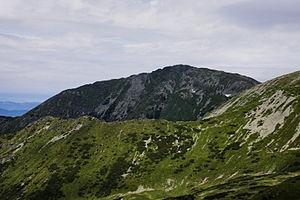
Le Parc national Rodna est une aire protégée située en Roumanie, dans le territoire administratif des comtés Bistriţa-Năsăud, Maramureş et Suceava. Il se trouve dans la zone montagneuse des Carpates et culmine à 2305 m au Pic Pietrosul.
Les parcs nationaux en Roumanie sont des zones naturelles régies par la Loi numéro 5 du 6 mars 2000 et la Décision du Gouvernement numéro 2151 du 30 novembre 2004.